Axis mundi

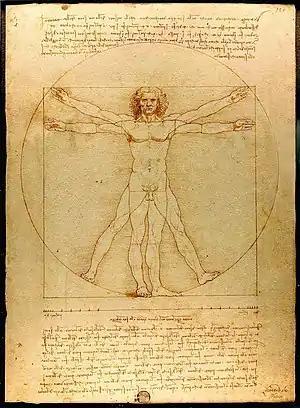
"Vitruvian Man" by Leonardo da Vinci

Plants often serve as images of the axis mundi. The image of the Cosmic Tree provides an axis symbol that unites three planes: sky (branches), earth (trunk), and underworld (roots). In some Pacific Island cultures, the banyan tree – of which the Bodhi tree is of the Sacred Fig variety – is the abode of ancestor spirits. In Hindu religion, the banyan tree is considered sacred and is called ("Of all trees I am the banyan tree" – "Bhagavad Gita"). It represents eternal life because of its seemingly ever-expanding branches. The Bodhi tree is also the name given to the tree under which Gautama Siddhartha, the historical Buddha, sat on the night he attained enlightenment. The Mesoamerican world tree connects the planes of the underworld and the sky with that of the terrestrial realm. The Yggdrasil, or World Ash, functions in much the same way in Norse mythology; it is the site where Odin found enlightenment. Other examples include Jievaras in Lithuanian mythology and Thor's Oak in the myths of the pre-Christian Germanic peoples. The Tree of Life and the Tree of Knowledge of Good and Evil in Genesis present two aspects of the same image. Each is said to stand at the center of the paradise garden from which four rivers flow to nourish the whole world. Each tree confers a boon. Bamboo, the plant from which Asian calligraphy pens are made, represents knowledge and is regularly found on Asian college campuses. In Yoruba religion, oil palm is the axis mundi (though not necessarily a "world tree") that Ọrunmila climbs to alternate between heaven and earth.